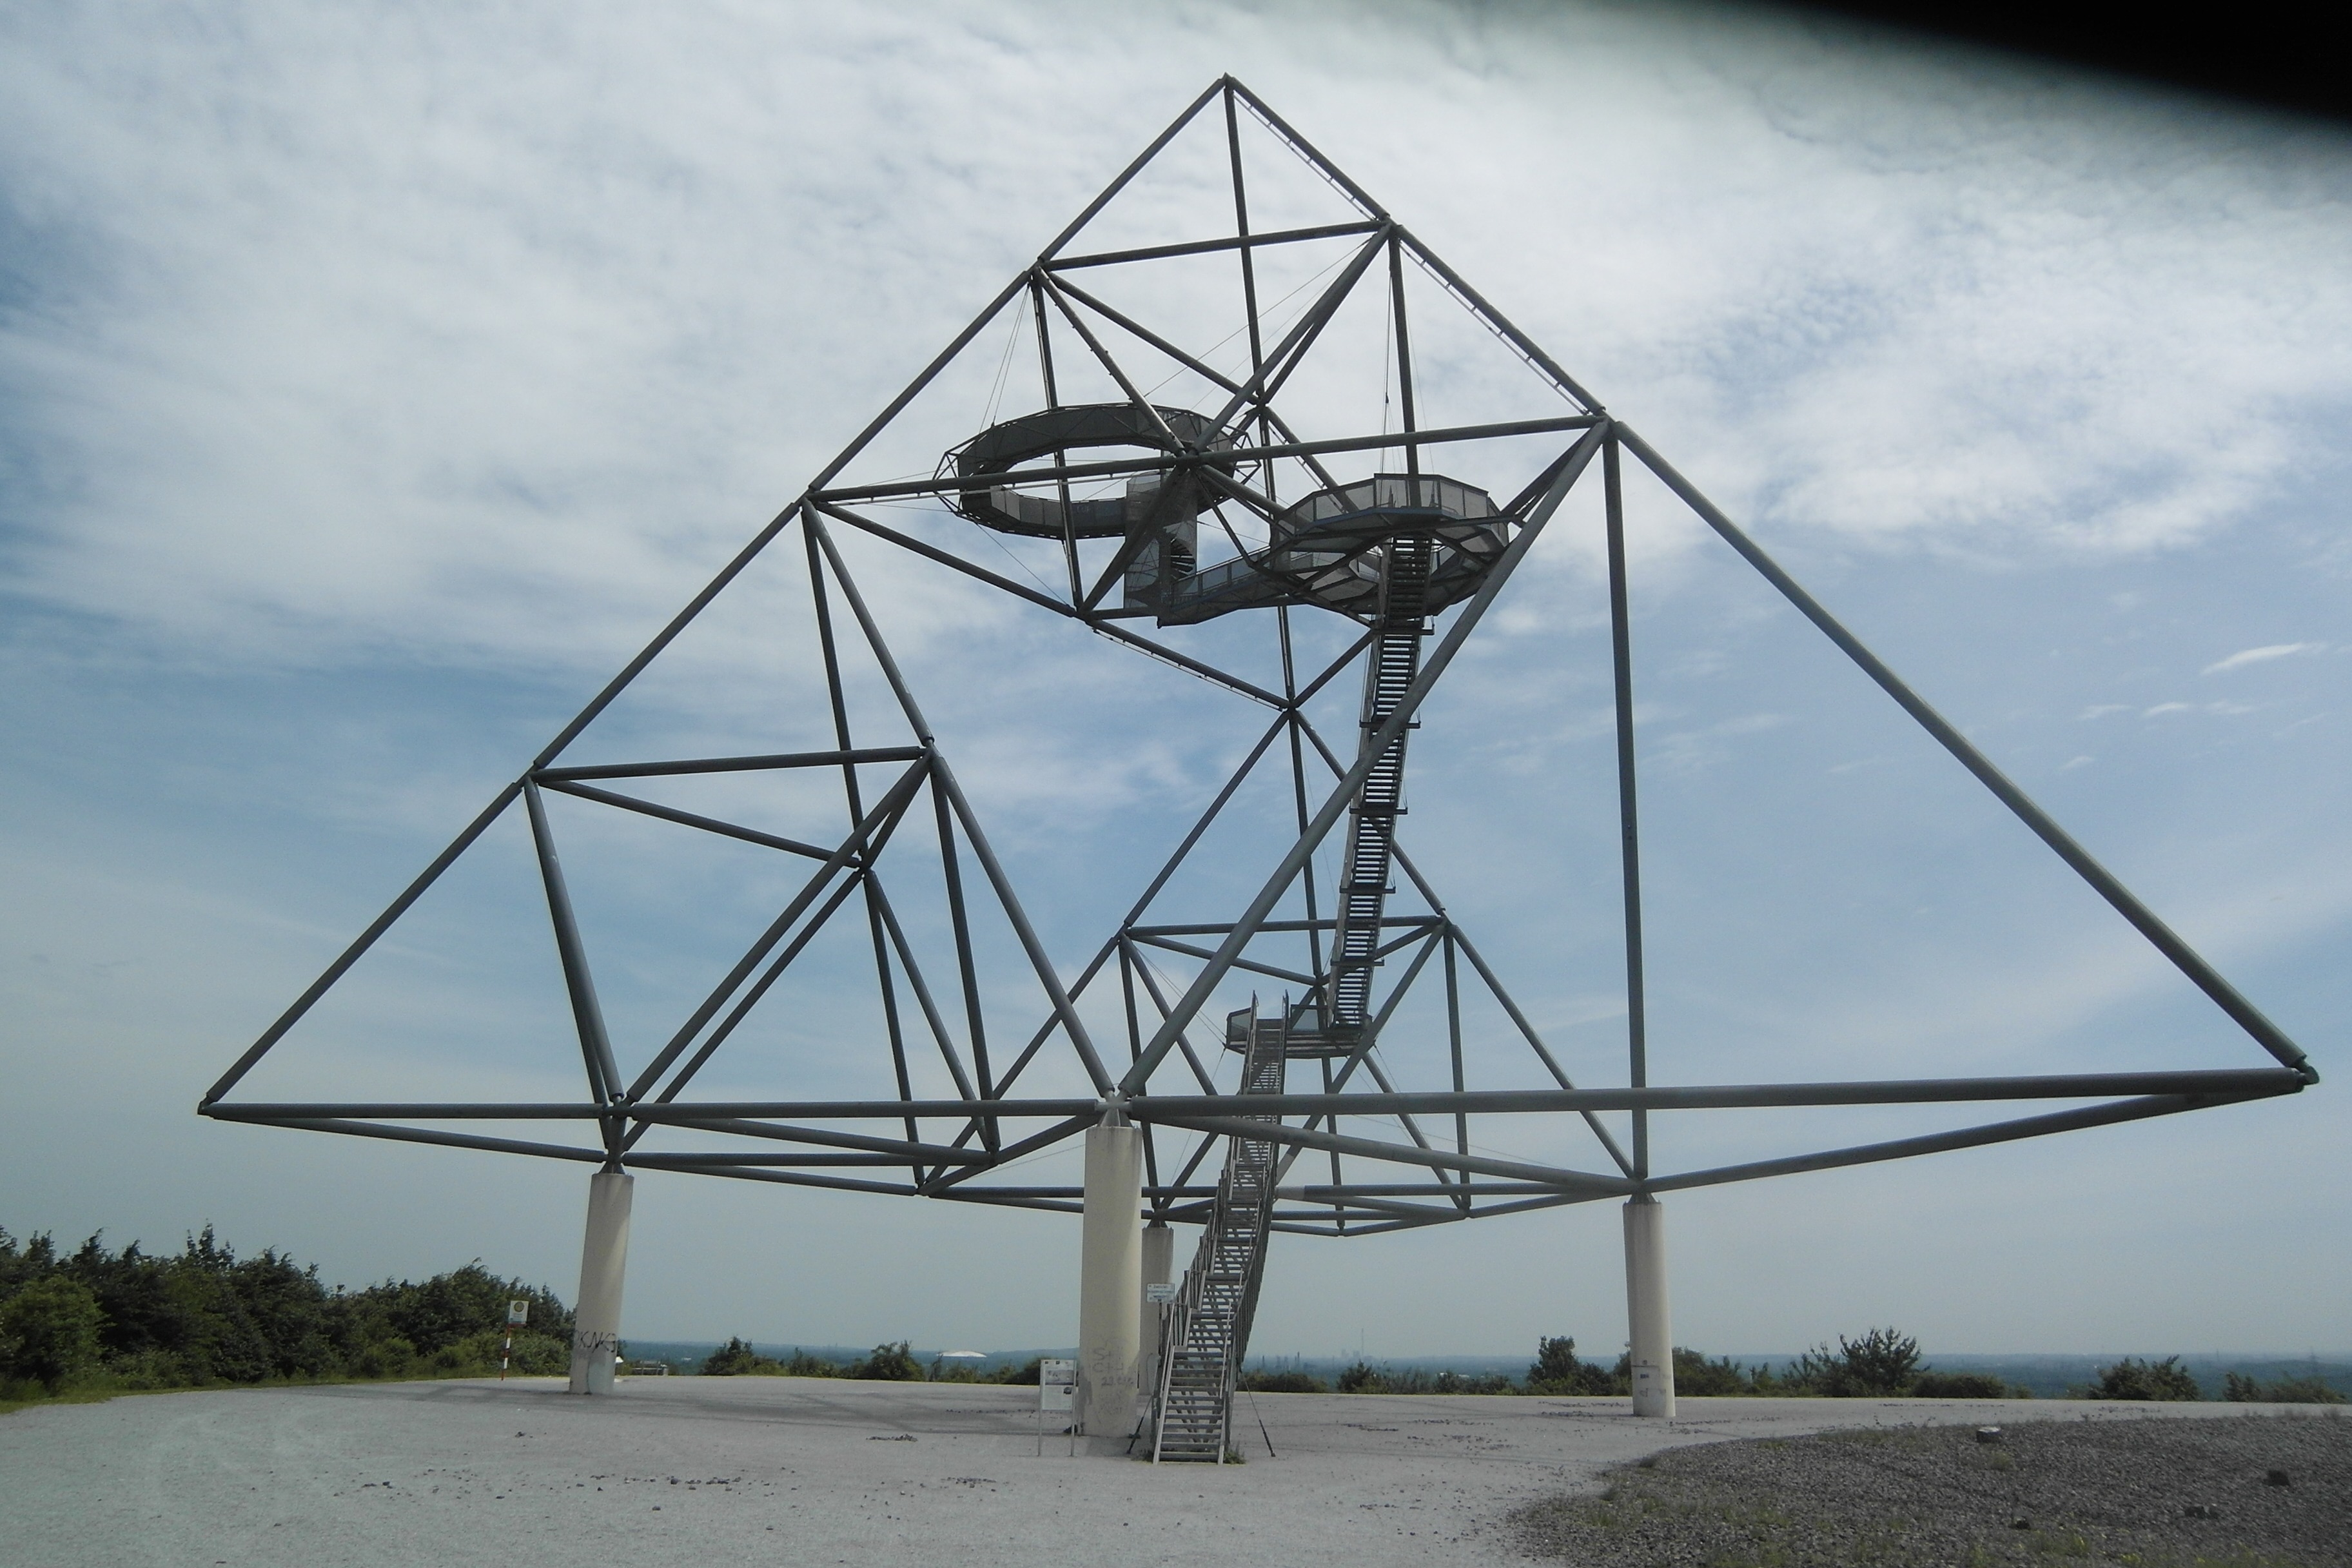
windmill, wind, tower, mast, electricity, ruhr area, industrial heritage, transmission tower, industrial architecture, bottrop germany, overhead power line, tetrahedron